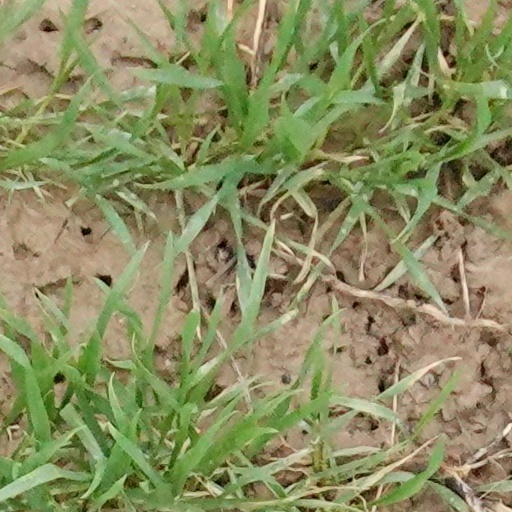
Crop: wheat